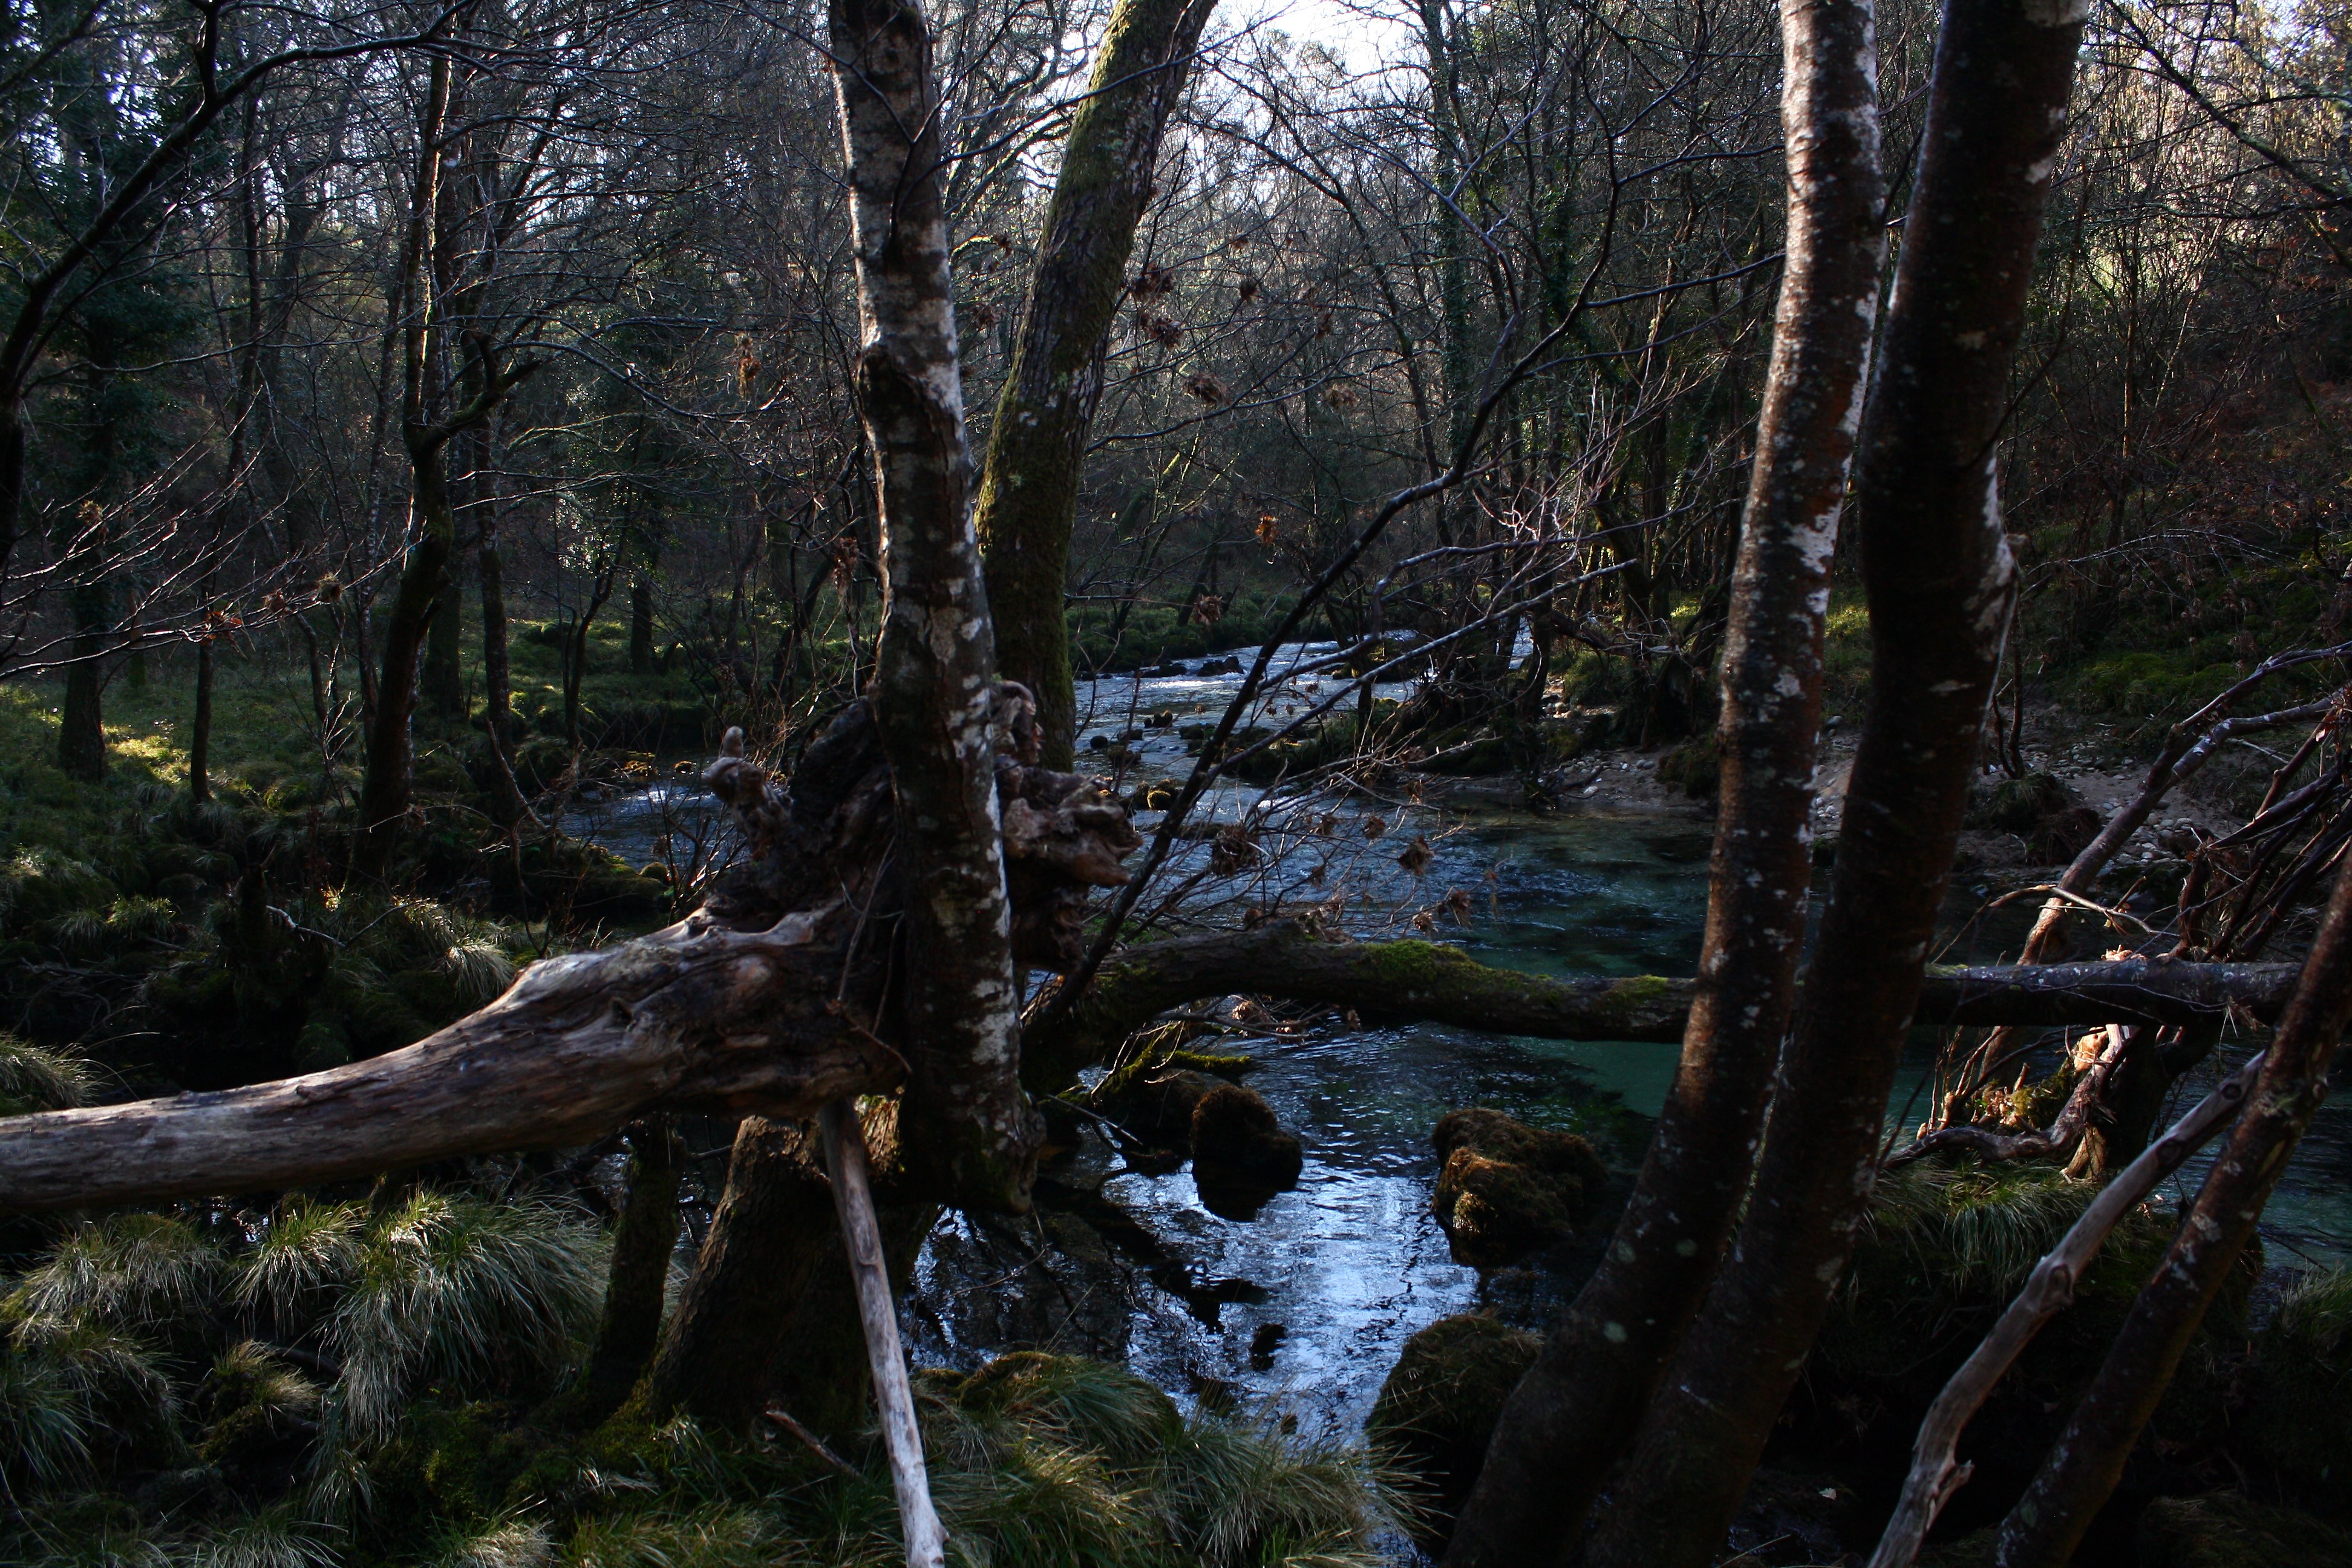
tree, nature, forest, swamp, wilderness, branch, plant, trail, leaf, river, stream, reflection, jungle, autumn, rainforest, wetland, espaa, galicia, pontevedra, woodland, habitat, ecosystem, alama, canoneos1000d, rioverdugo, old growth forest, natural environment, geographical feature, woody plant